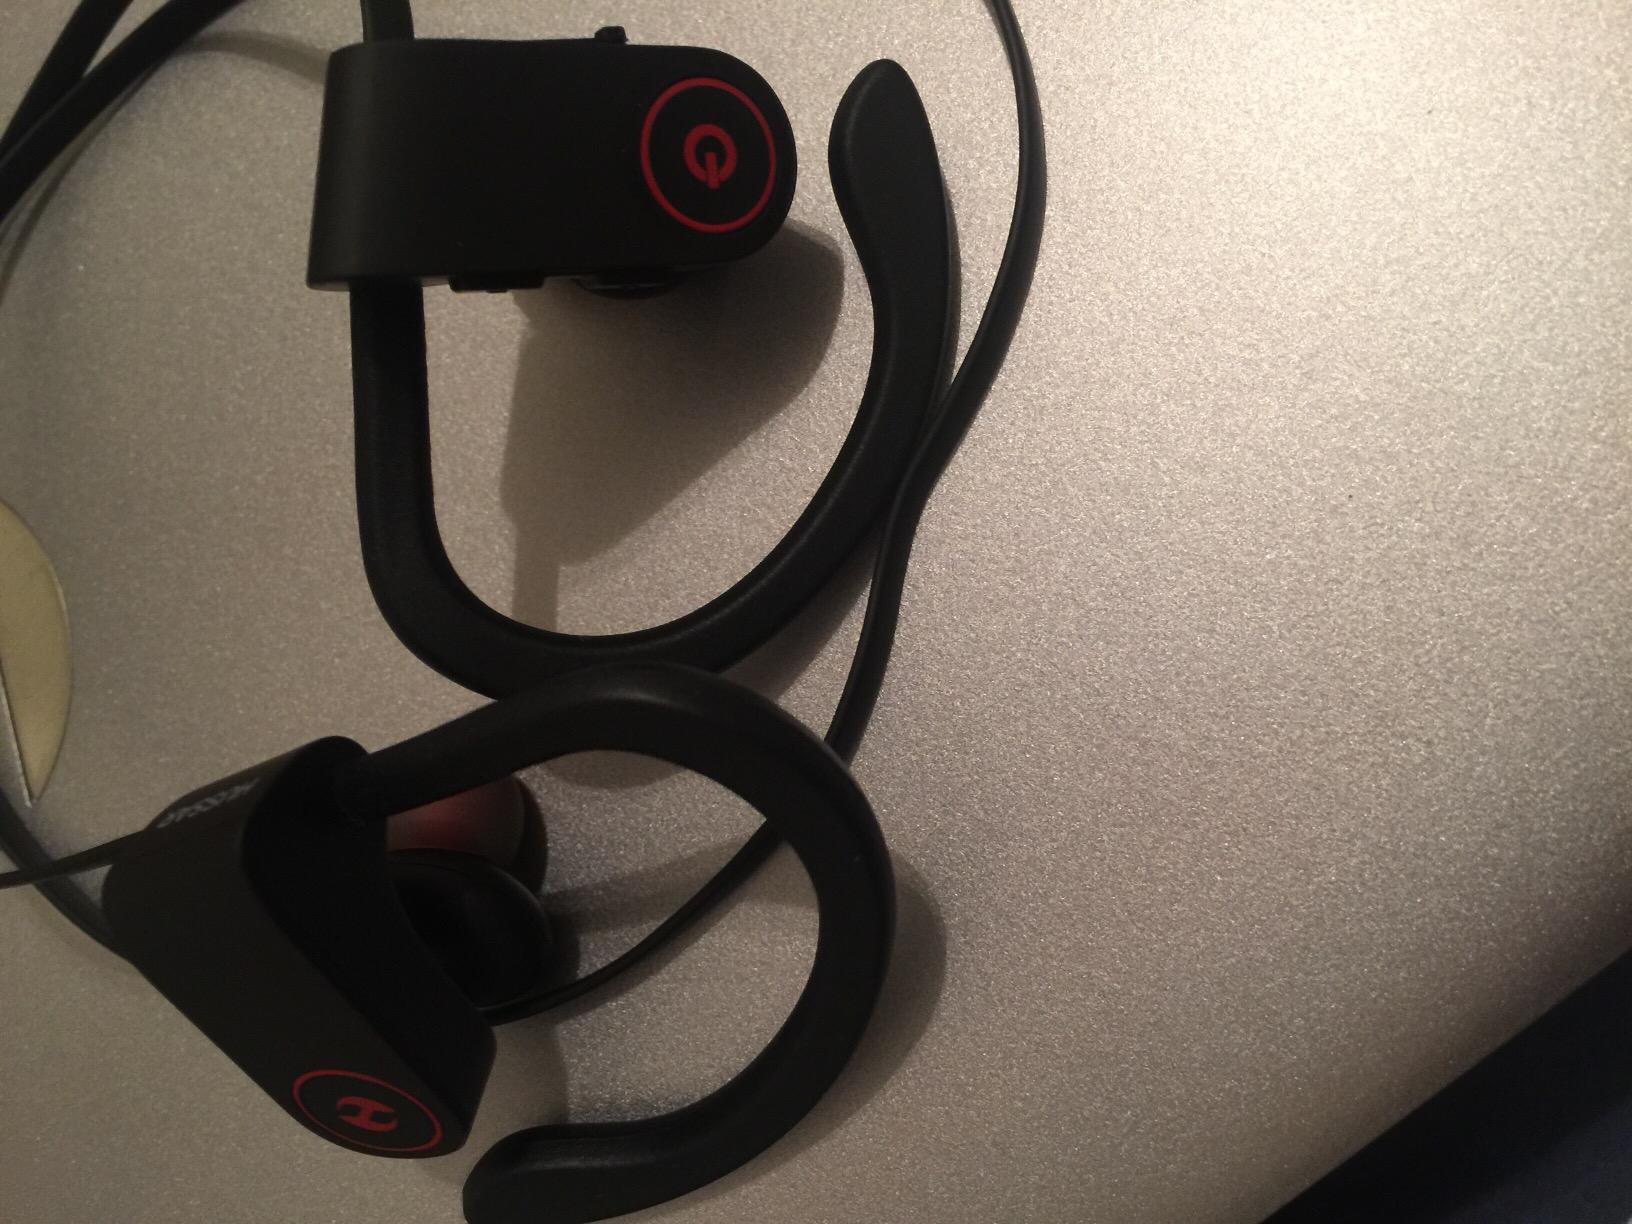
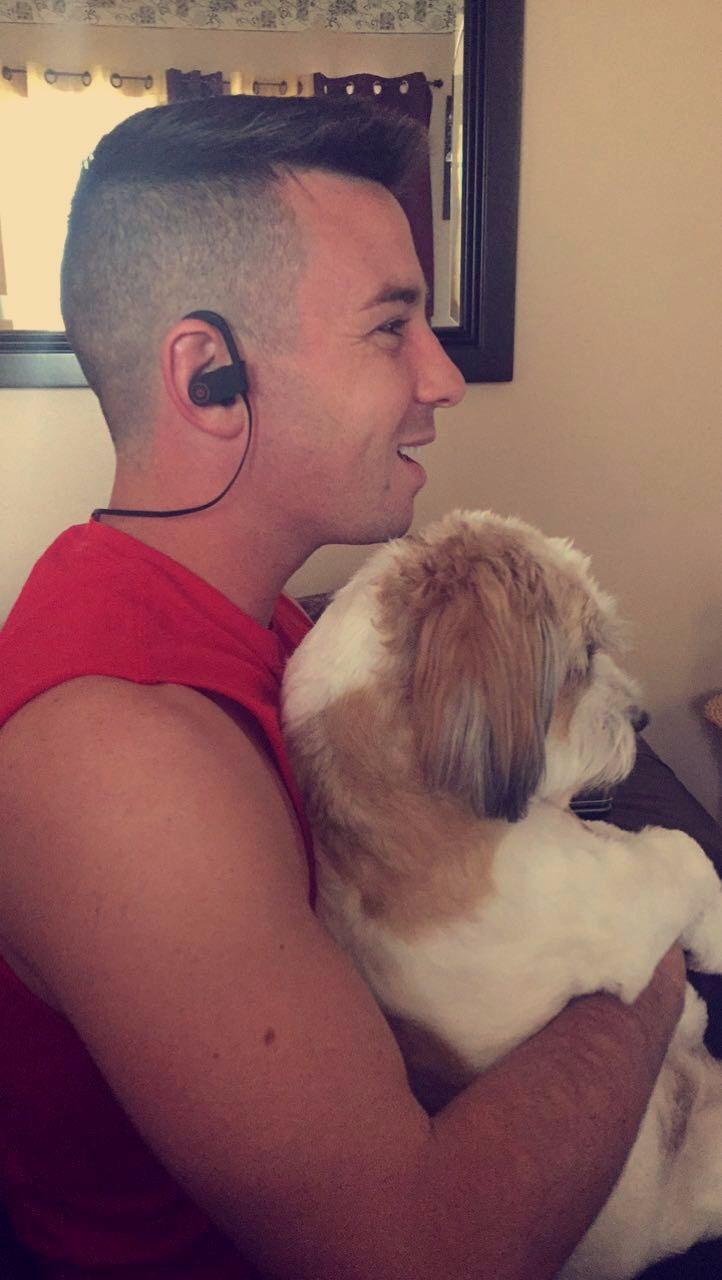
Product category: headphones
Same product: yes